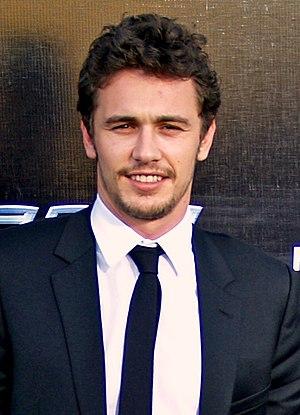
Crazy Night ou Méchante soirée au Québec est un film américain réalisé par Shawn Levy, sorti en 2010.
Harold « Harry » Osborn est un personnage de fiction évoluant dans l'univers Marvel de la maison d'édition Marvel Comics. Créé par le scénariste Stan Lee et le dessinateur Steve Ditko, il apparaît pour la première fois dans le comic book Amazing Spider-Man #31 en décembre 1965.